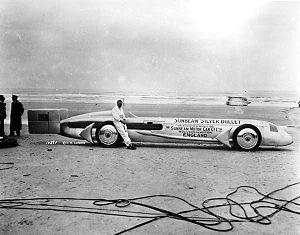
Kaye Ernest Donsky, dit Kaye Don, né le 10 avril 1891 à Dublin et décédé le 29 août 1981 à Chobham à 90 ans, est un ancien pilote automobile et motocycliste irlandais, sur circuits, également skeeper.
La Sunbeam Silver Bullet a été la dernière tentative de records de vitesse sur terre effectuée par Sunbeam de Wolverhampton. Elle a été construite en 1929 pour Kaye Don. Alimentée par deux moteurs suralimentés de 24 litres chacun, elle avait l'air impressionnant, mais a échoué à atteindre des records.